Kushite religion

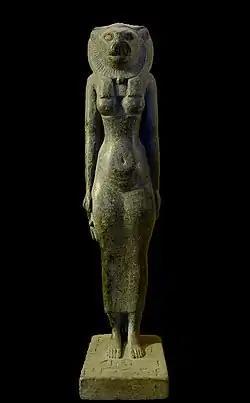
Statue of Bastet with a lion head

Excavations of early Nubian societies also uncovered hints as to how their daily lives greatly influenced their spiritual beliefs. The A Group Culture (ca. 3700-2800 BC) revealed the domestication of animals, agricultural cultivation, elaborate pottery that was polished red and black, and fine amulets, figurines and necklaces made of ivory. These goods were also found in burials at the Terminal A Group Cemetery L at Qustul and suggest that Nubians in Lower Nubia also had ritualistic practices that were independent of Ancient Egyptian religion. The materials that comprised the burial goods also revealed that Nubians traded regularly with Egypt and peoples in Western Asia, who saw Nubia as "a corridor to sub-Saharan Africa" and its exotic goods of ebony, giraffe tails, elephants, stones, ostrich eggs, etc. Archeologist Bruce Williams concluded that much of early Pre-Dynastic culture that's often attributed to Egypt is also Nubian in origin. He maintained that Nubia developed its own complex, Dynastic culture that was not an imitation of Egypt and that both emerging kingdoms "belonged to the 'great East African substratum'."